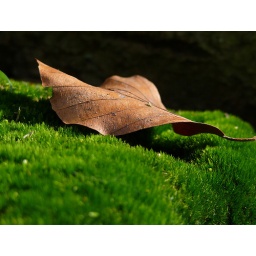
Just a leaf sitting under a tree on piece of moss. The dirt on the leaf is probably pigeon sh*t :-D